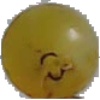
Label: Grape White 3